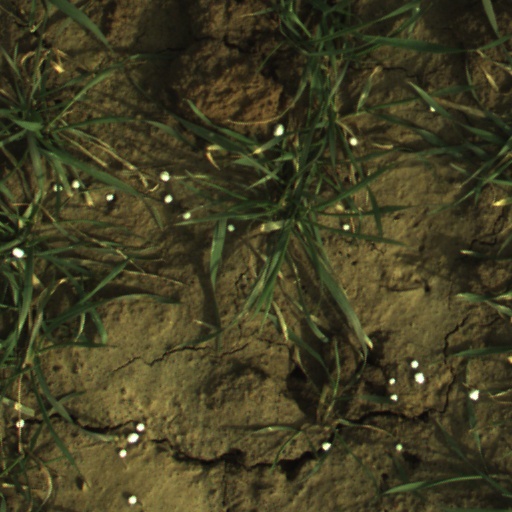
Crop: wheat